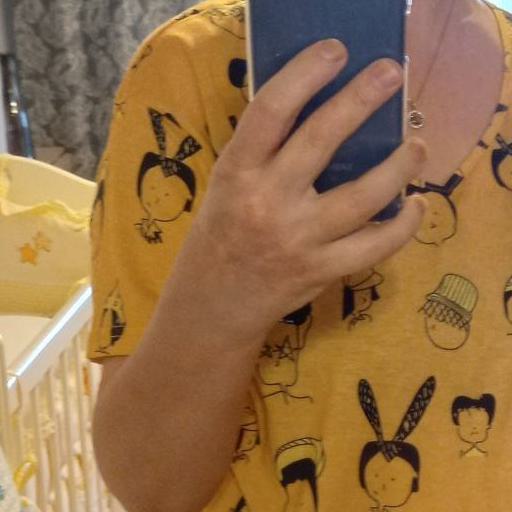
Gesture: no_gesture